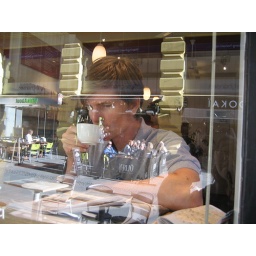
Enjoying a cup of coffee and the paper off of Karl Johan in downtown Oslo.